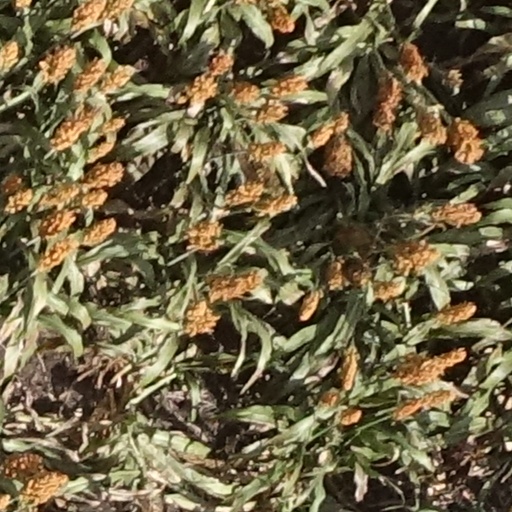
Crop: sorghum